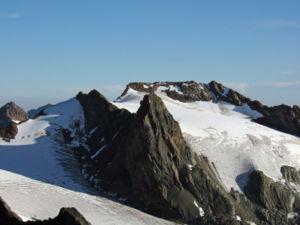
La Hochvernagtspitze est un sommet des Alpes, à 3 539 m d'altitude, dans le massif de l'Ötztal, en Autriche.